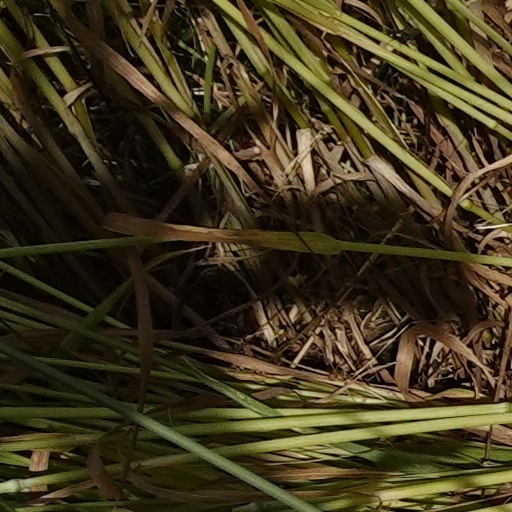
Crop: wheat